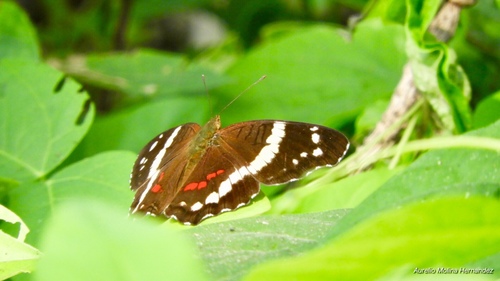
Scientific name: Anartia fatima
Common name: Banded peacock
Family: Nymphalidae
Order: Lepidoptera
Pollinator type: Primary pollinator
Habitat: Open areas and gardens
Geographic range: South America
Conservation status: Least Concern